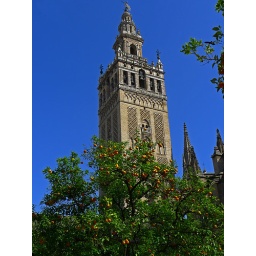
Sevilla Giralda tower nestling in orange trees